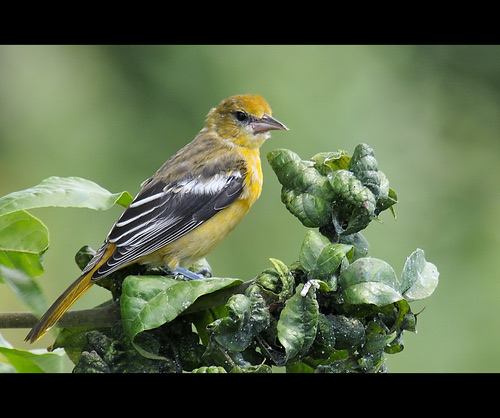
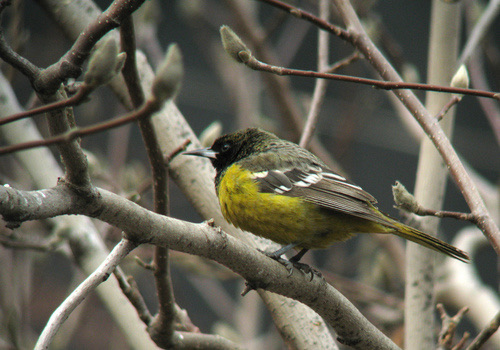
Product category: misc
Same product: yes